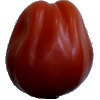
Label: tomato_heart